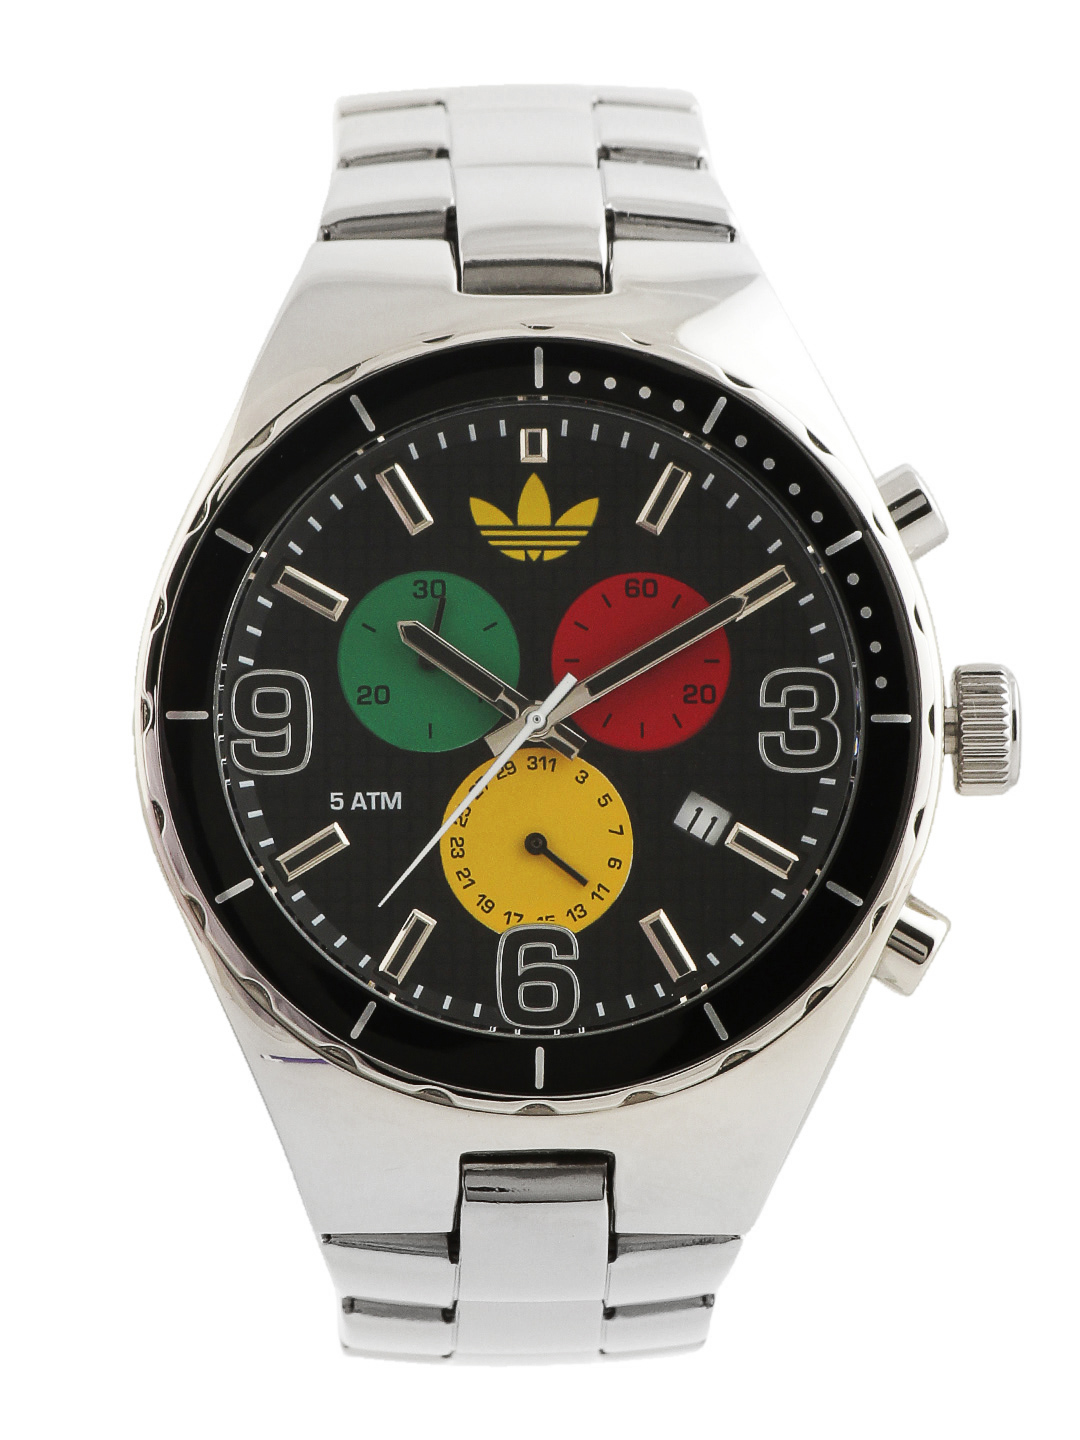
ADIDAS Original Men Black Dial Chronograph Watch ADH2641
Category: Accessories / Watches / Watches
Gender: Men
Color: Black
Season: Winter 2016
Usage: Casual